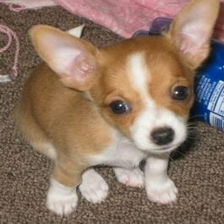
Species: dog
Breed: chihuahua